Burnout 3: Takedown

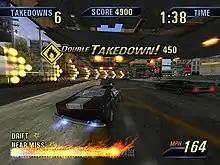
Takedowns are performed by slamming rivals until they crash. A Takedown can fill and extend the boost meter, enabling the player to drive faster.

"Burnout 3: Takedown" is a racing video game with arcade-style gameplay that emphasizes dangerous and fast-paced driving. The game features standard circuit races which take place on carriageways and city streets populated with traffic. The Single Race mode pits the player against five AI opponents in a single or multiple lap race. During a race, boost, which is earned by acts of reckless driving such as drifting around corners, near misses with traffic, and driving in oncoming lanes, can be used to rapidly increase a car's speed. Boost can be used immediately in "Burnout 3", unlike previous "Burnout" games which required the boost meter to be full. The quickest method for earning boost is a Takedown—a central mechanic introduced in this instalment of the series. A Takedown involves shunting opposing vehicles until they crash. Each one fills the boost meter and can provide an additional boost segment, causing the meter to extend up to four times its initial size. Ramming opponents will cause them to behave more aggressively in return; their level of hostility is indicated by a coloured arrow above their vehicle. When the player crashes or is taken out by an opponent, boost is lost and a bonus boost segment is withdrawn. During the crash sequence, a slow-motion mode called Impact Time can be activated. In Impact Time, the Aftertouch mechanic can be used to manoeuvre the wrecked car chassis into an opponent to get a Takedown, which acts as a recovery move by negating the penalty of crashing.